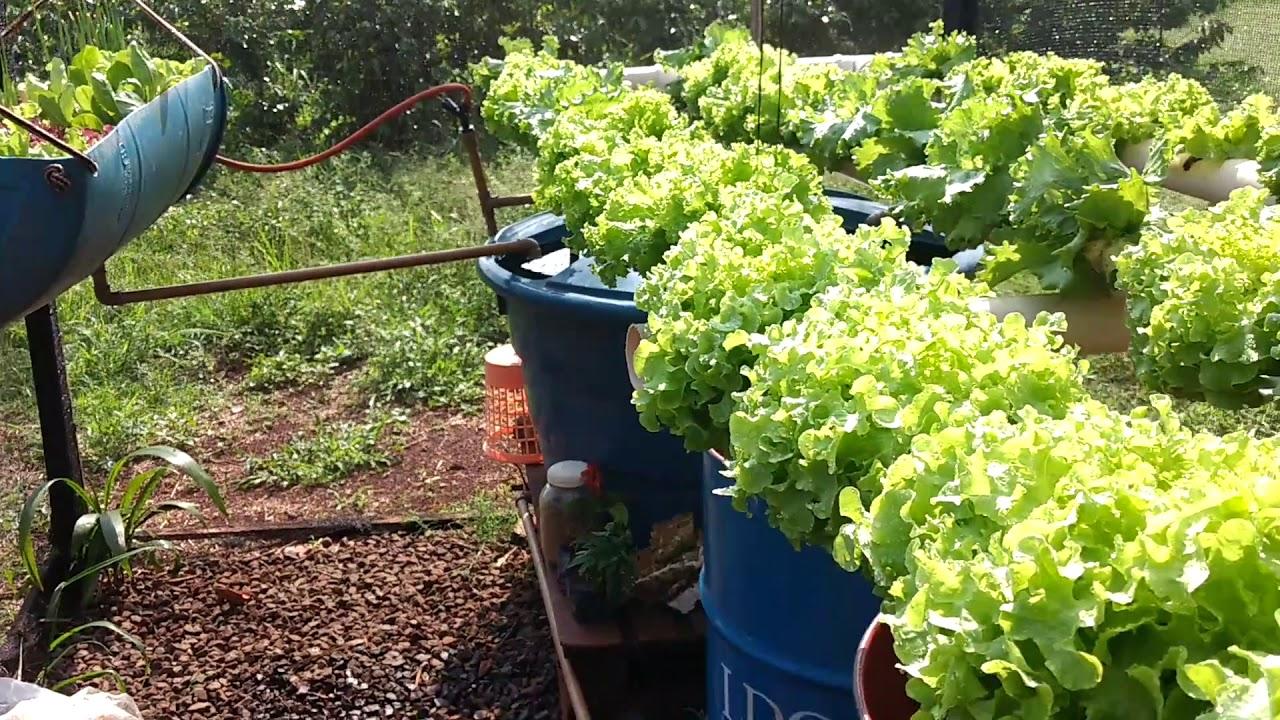
Mfumo wa kilimo ambapo mimea inalimwa bila udongo, mara nyingi kwa kutumia maji yenye virutubisho. Kuna mimea mingi ya saladi, yenye rangi ya kijani kibichi na inaonekana kuwa na afya.